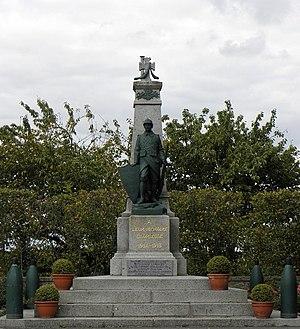
Monument aux morts du Pertre (35). This building is indexed in the Base Mérimée, a database of architectural heritage maintained by the French Ministry of Culture,
Le Pertre est une commune française située dans le département d'Ille-et-Vilaine en Région Bretagne, peuplée de 1 389 habitants.